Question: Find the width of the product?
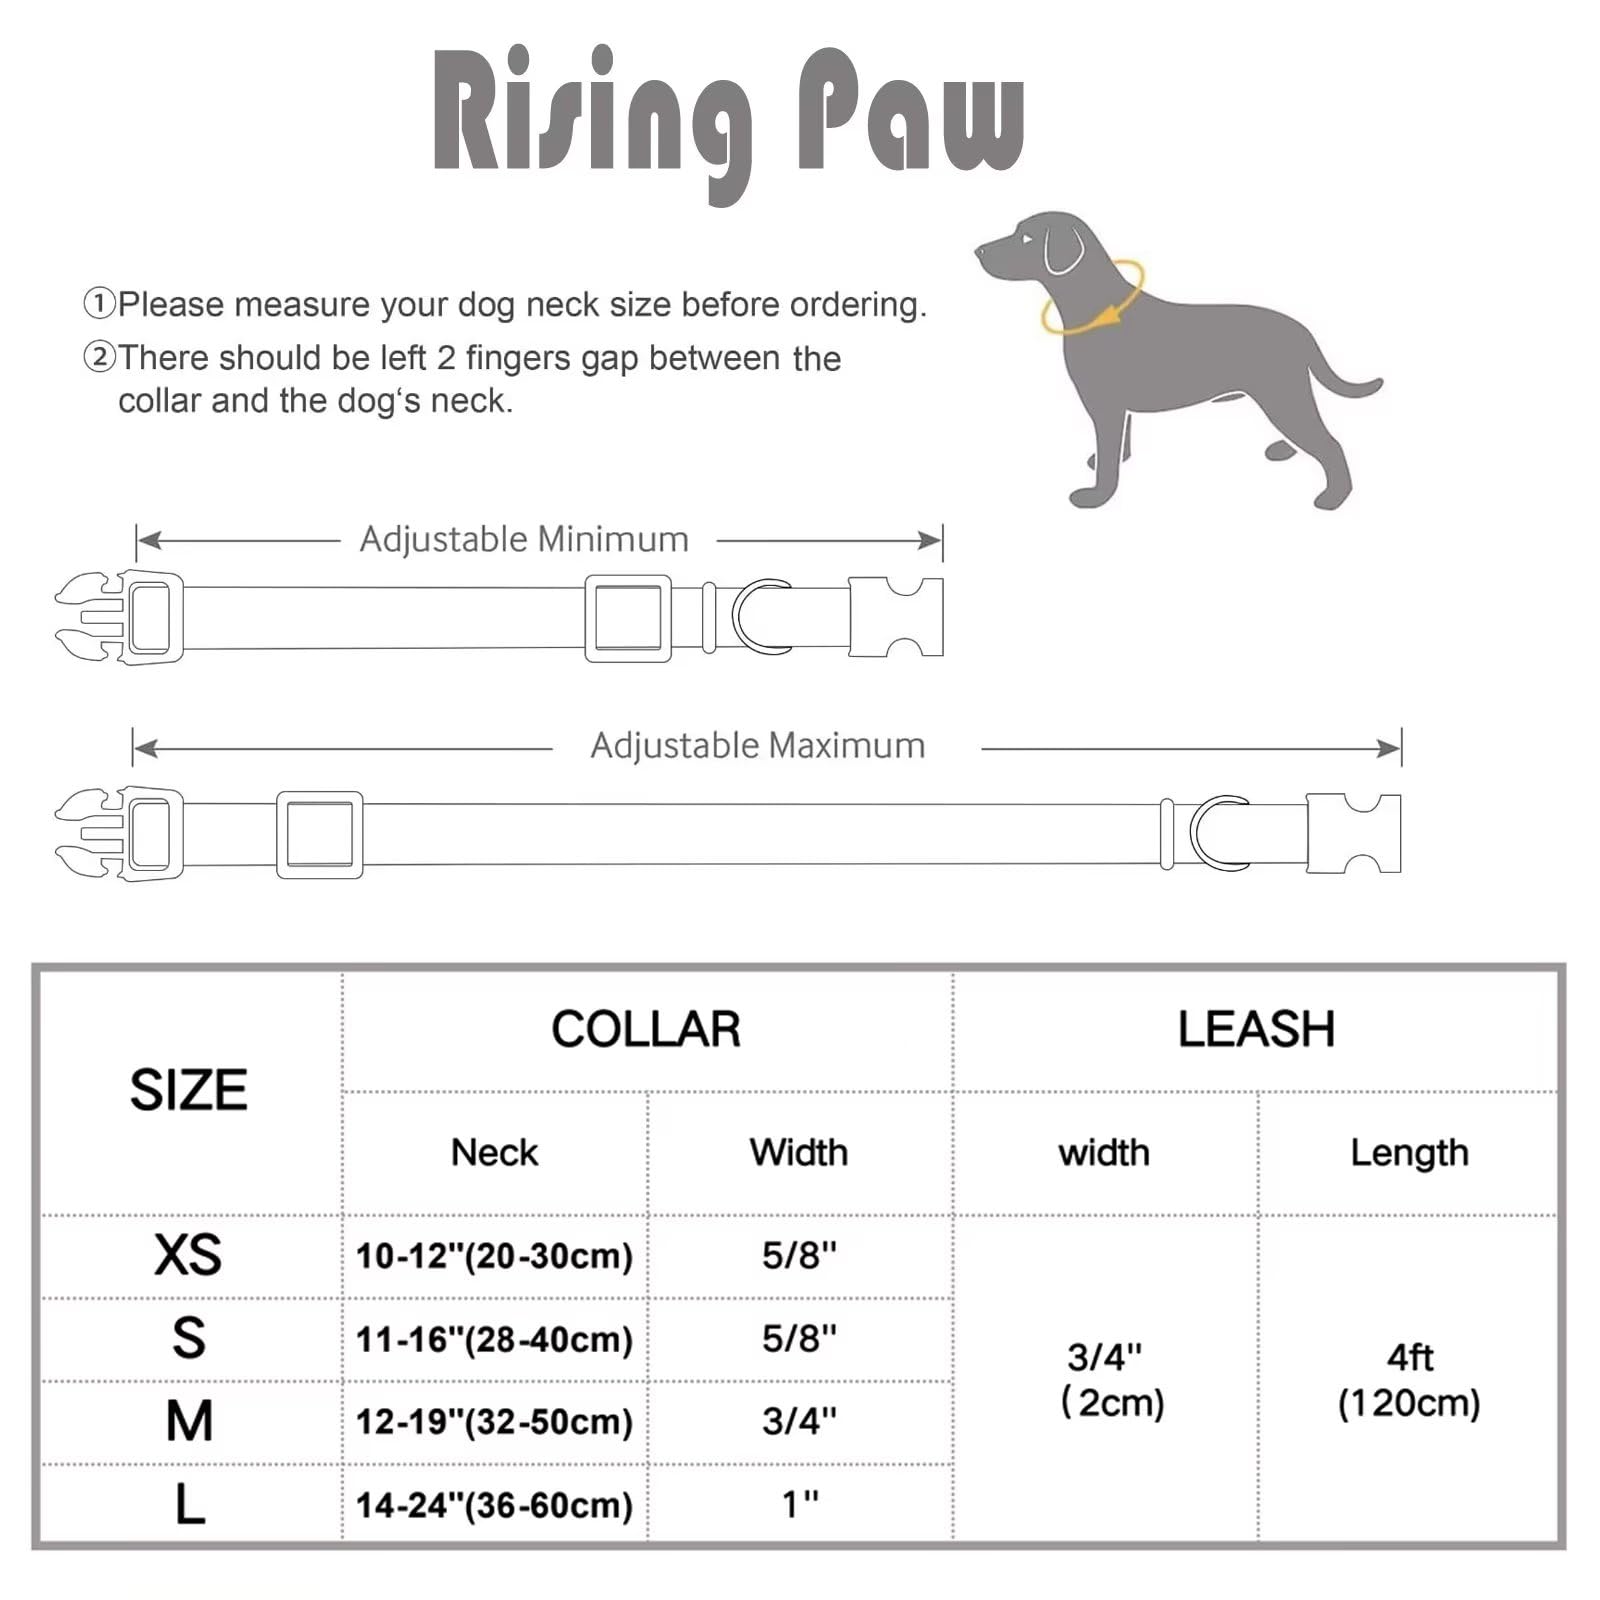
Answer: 10.0 inch